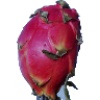
Label: Pitahaya Red 1